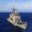
Label: ship